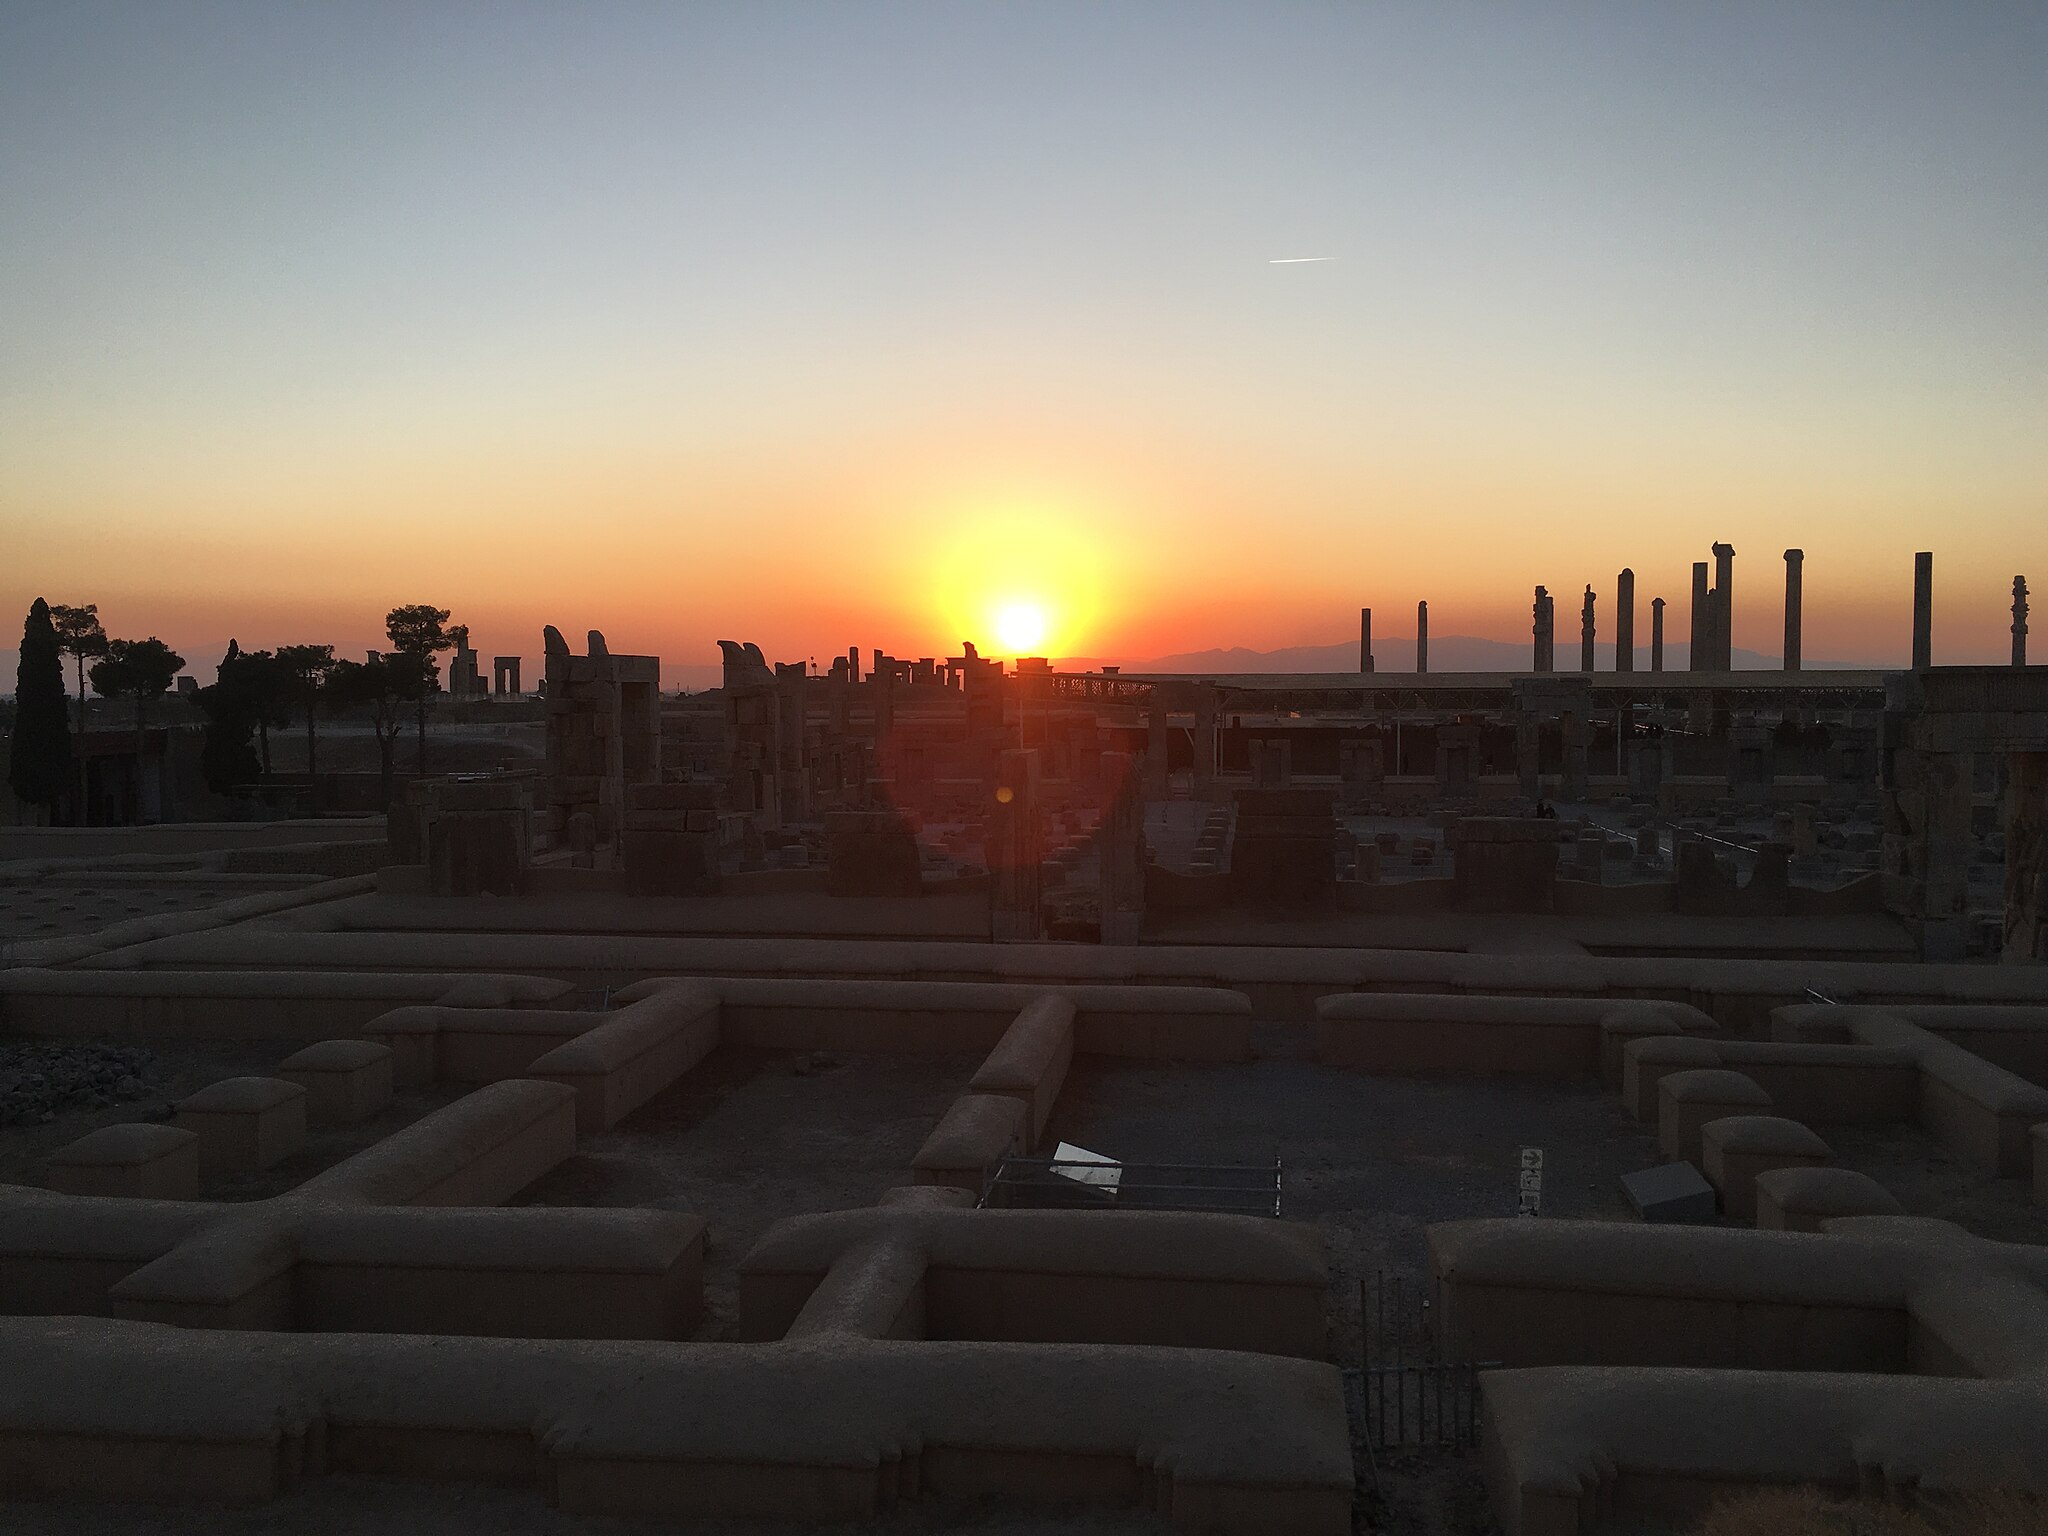
Title: Persepolice
Date: 2017-12-05 16:47:04
Categories: Images from Wiki Loves Monuments 2018, Self-published work, Cultural heritage monuments in Iran with known IDs, Sunsets of Persepolis, Uploaded via Campaign:wlm-ir, Images from Wiki Loves Monuments in Marvdasht, Iran photographs taken on 2017-12-05, Images from Wiki Loves Monuments 2018 in Iran